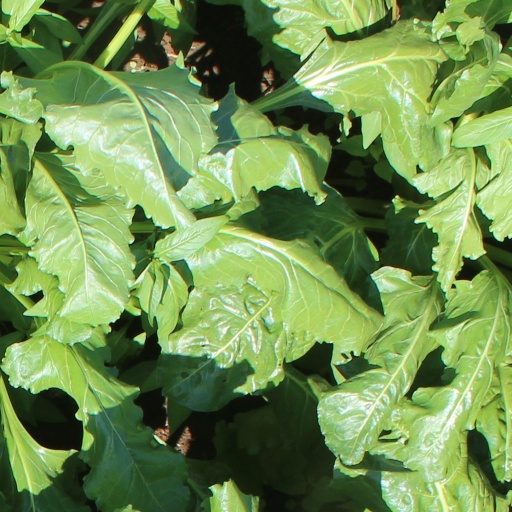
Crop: sugar beet